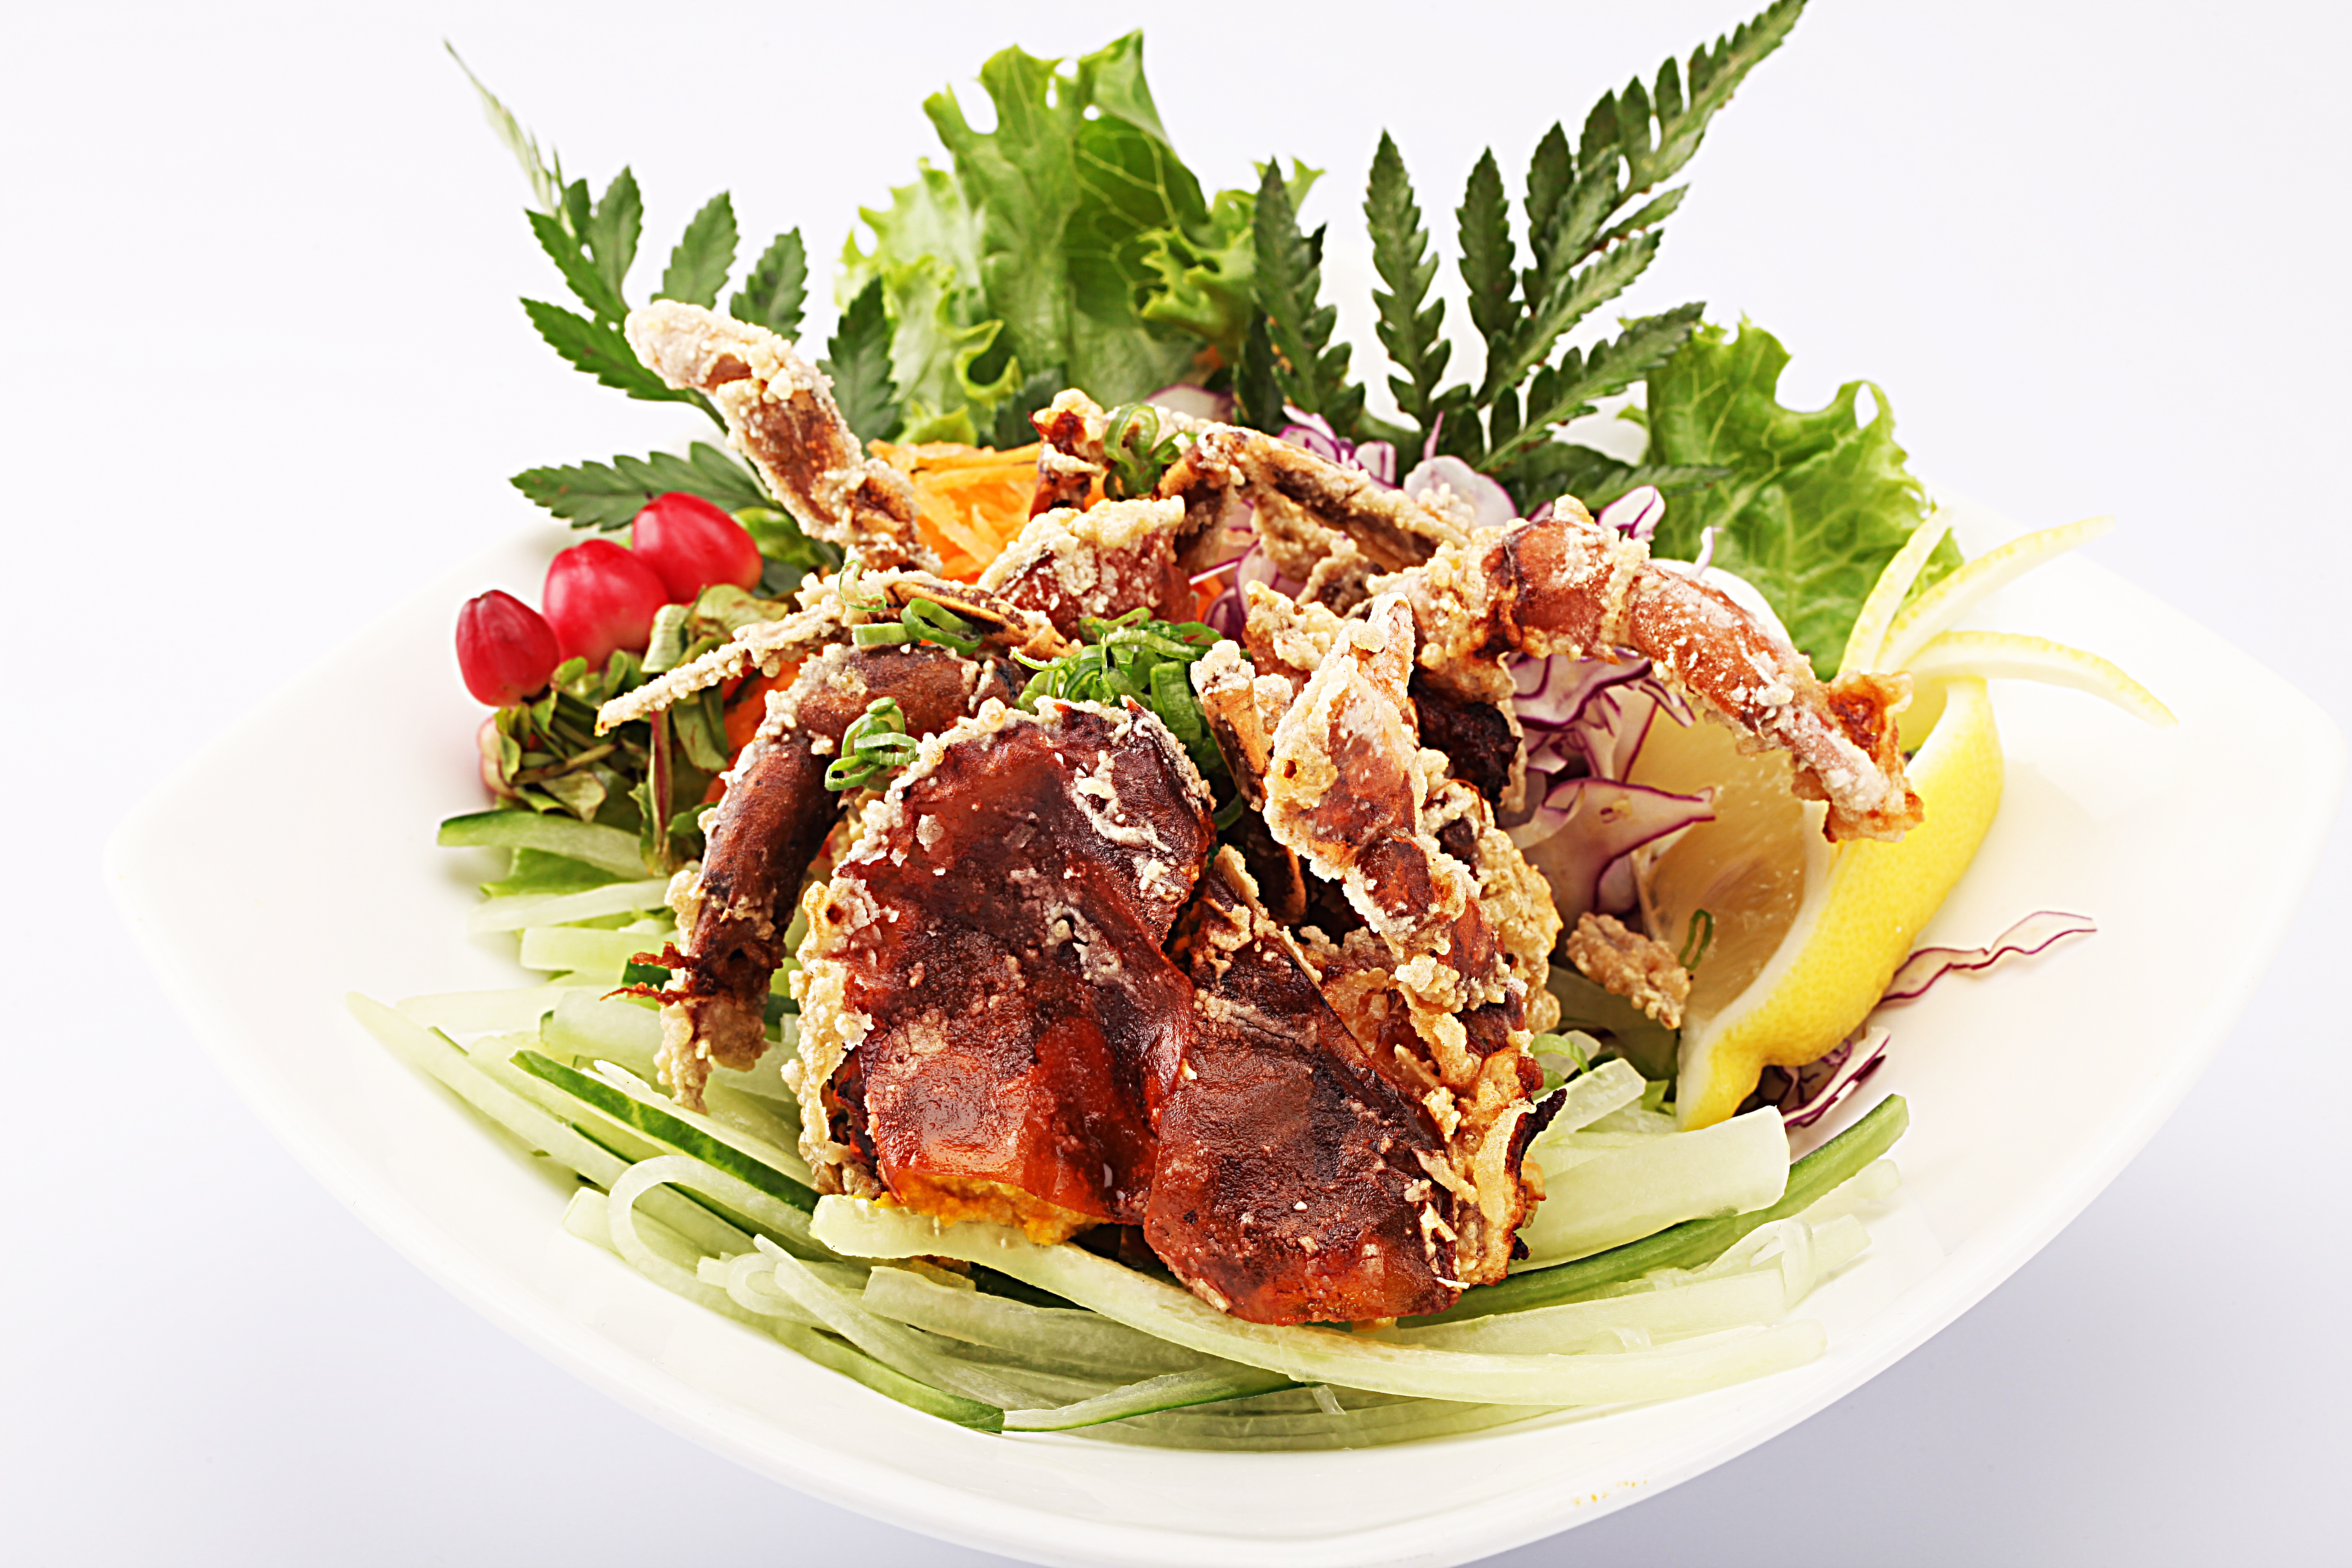
food, dish, salad, cuisine, asian food, thai food, recipe, southeast asian food, seafood, tuna salad, meat, leaf vegetable, vegetable, garnish